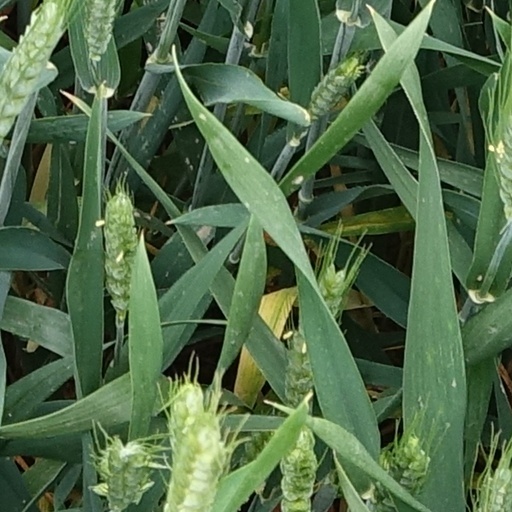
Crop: wheat